Portuguese cuisine

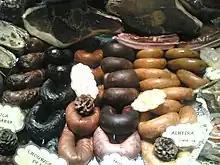
Traditional Portuguese enchidos

He considered the existence of pigs from 200 to 250 kg of carcass and others between 120 and 150 kg; as for color, he says they are mostly black, also some spotted and those with white fur were called Galegos, as they come from Galicia. Molarinhos were spotted animals that had few bristles and smooth, smooth skin.